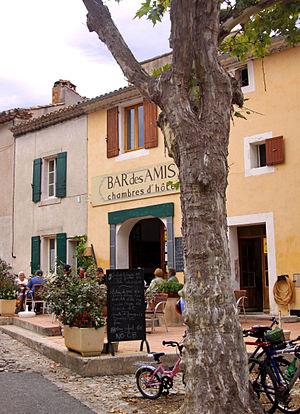
Bar des Amis à Villars
Villars est une commune française située dans le département de Vaucluse, en région Provence-Alpes-Côte d'Azur.